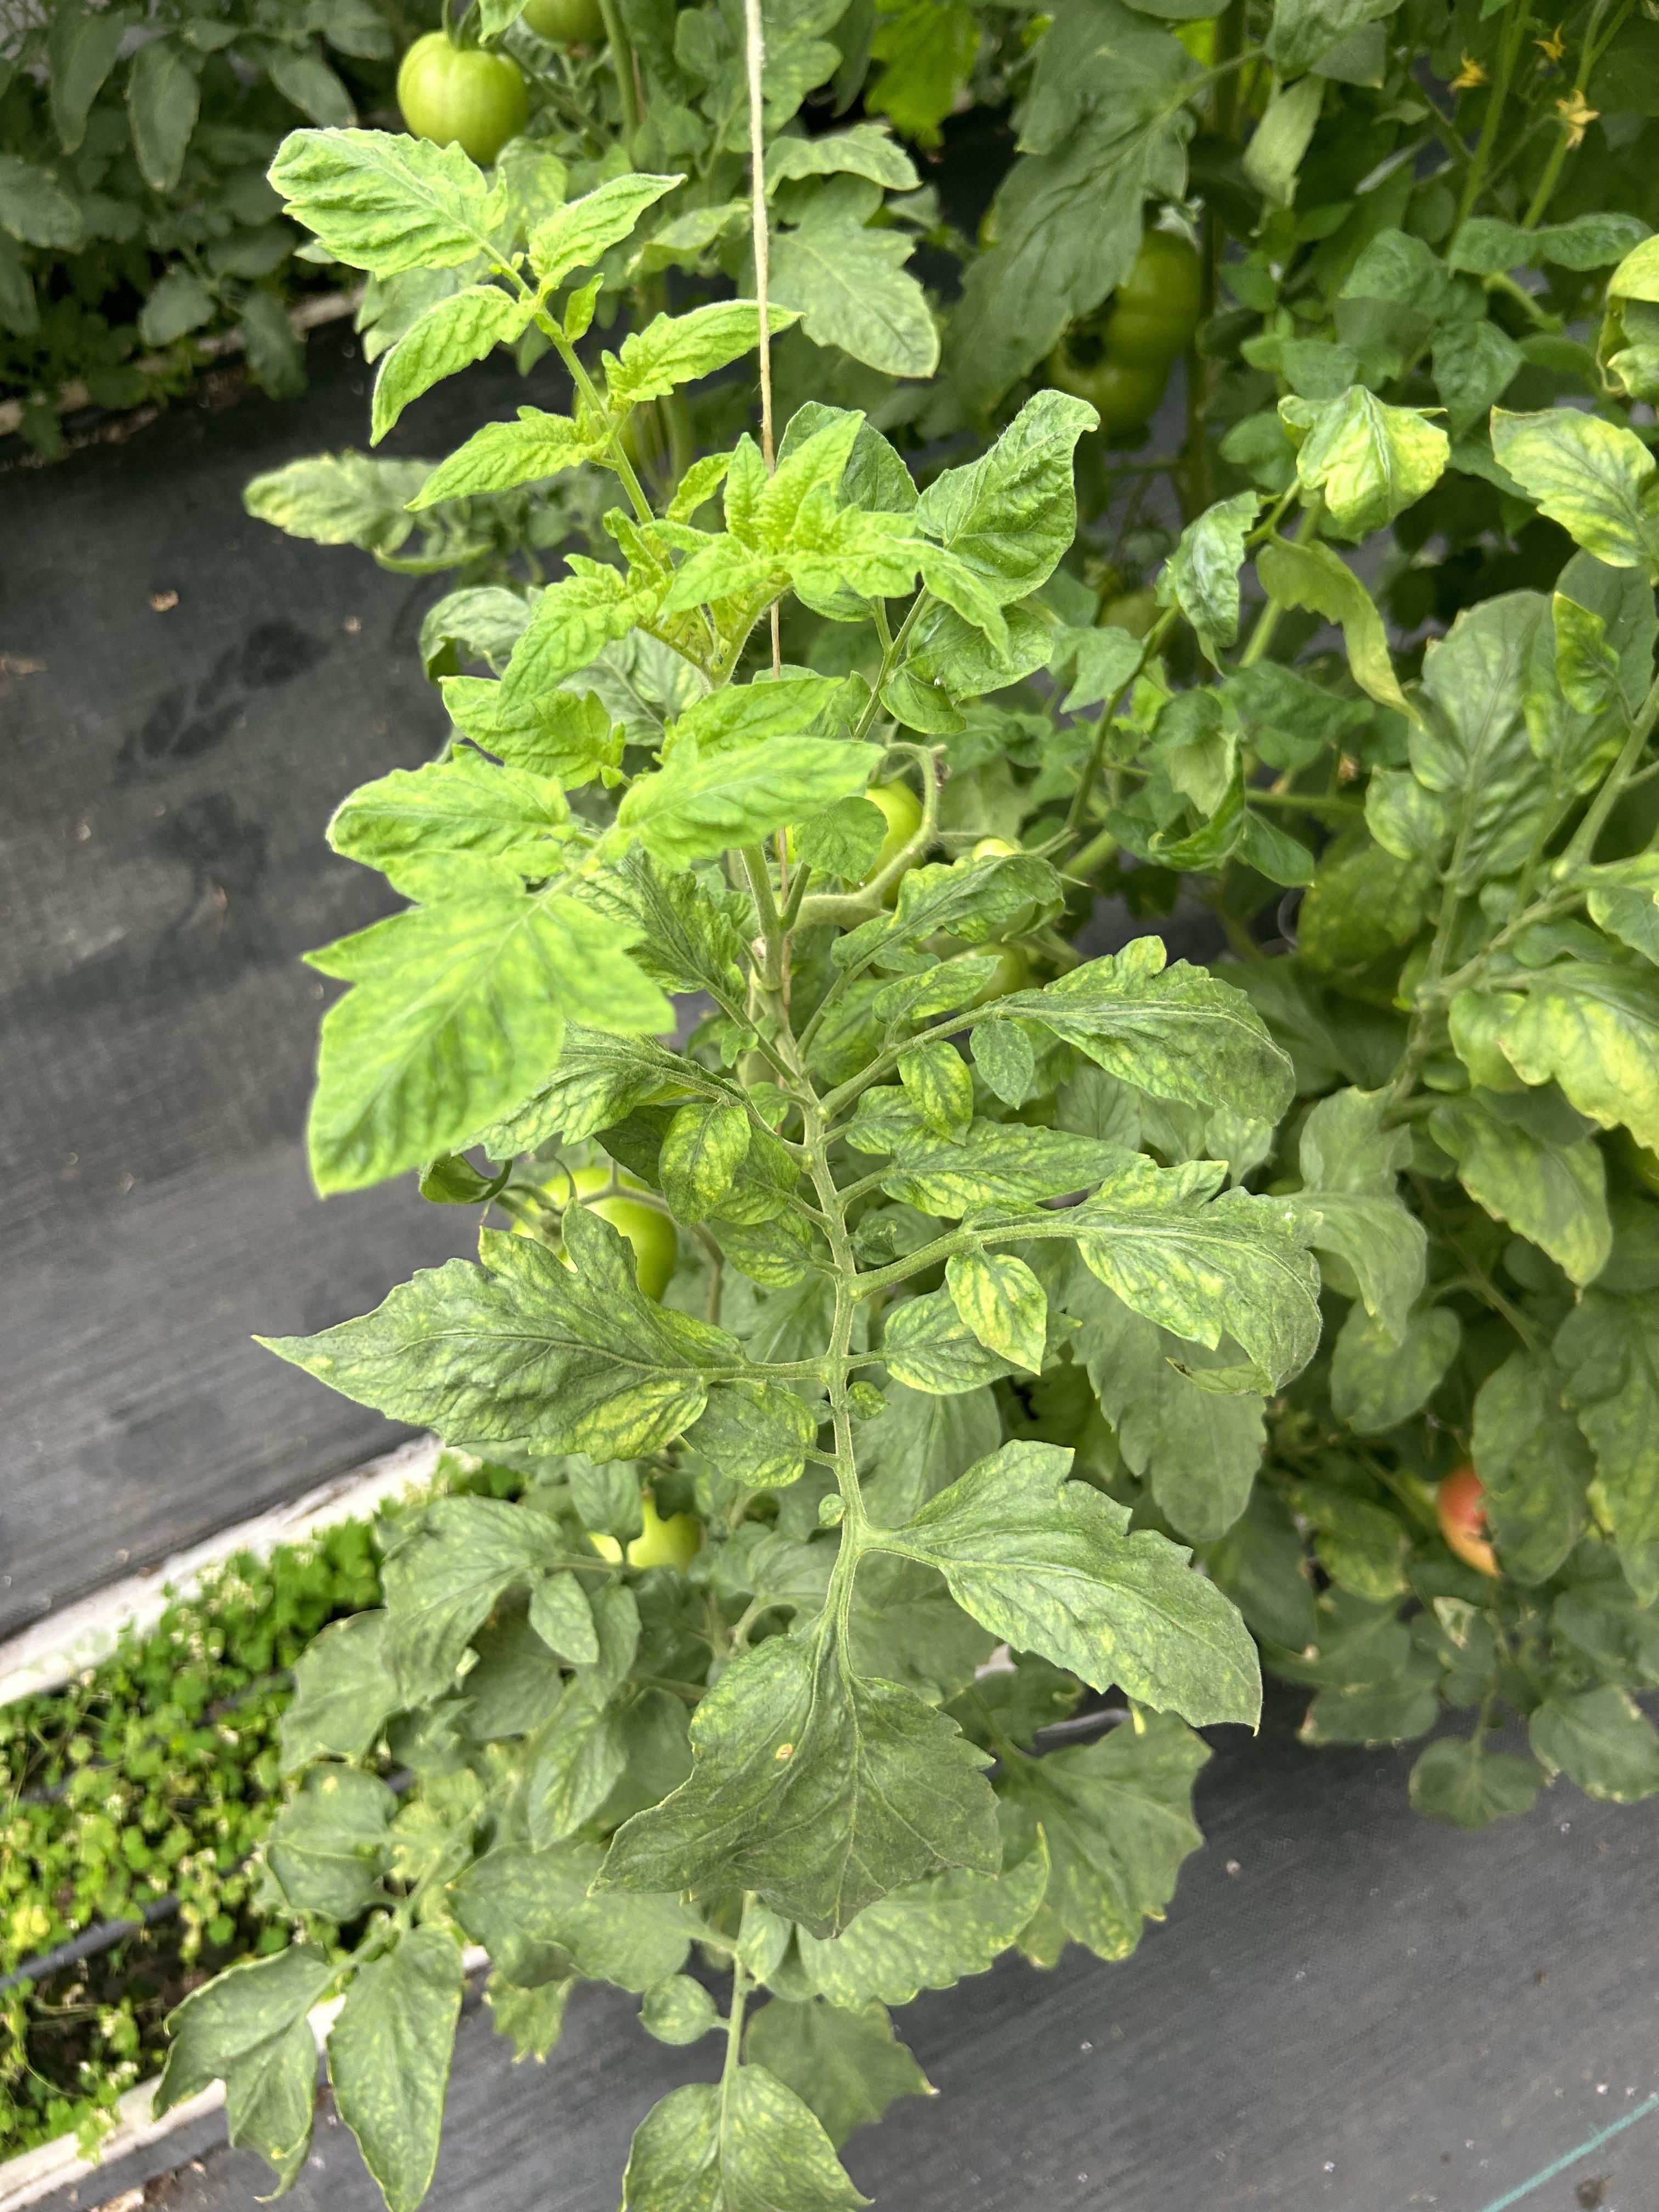
Disease: Viral